Iona Thomas

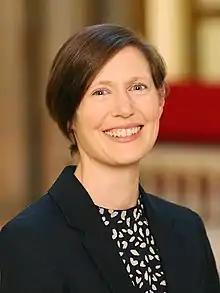
Thomas in 2021

Iona Thomas , is a British diplomat who serves as the British High Commissioner to New Zealand and the Governor of Pitcairn.